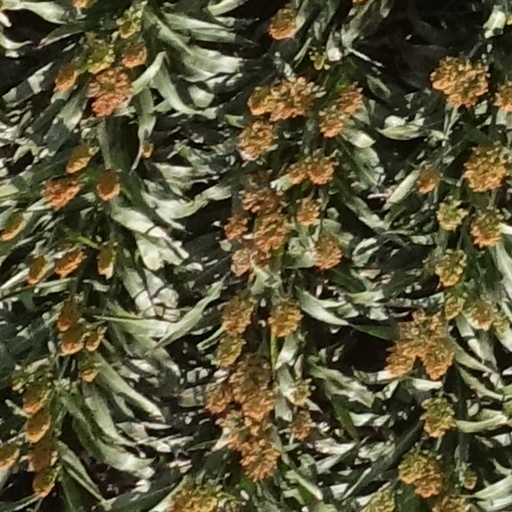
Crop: sorghum